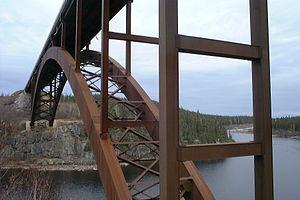
Le pont de la rivière Eastmain. Situé au point kilométrique 394 de la Route de la Baie James, ce pont a une longueur de 274 m. Il a été construit en 1972-1973.
Cet article présente une liste de ponts remarquables du Canada, tant par leurs caractéristiques dimensionnelles, que par leur intérêt architectural ou historique.
L'aménagement Robert-Bourassa est un complexe hydroélectrique sur la Grande Rivière, un fleuve de la Jamésie, dans le Nord-du-Québec. Construit en deux étapes dans le cadre du projet de la Baie-James, entre 1973 et 1992, l'aménagement comprend un réservoir, un barrage principal, 29 digues, un évacuateur de crues et deux centrales hydroélectriques. Les centrales Robert-Bourassa et La Grande-2-A ont une puissance installée totale de 7 722 MW. Il est situé à 5 km de la localité de Radisson, au Québec.